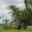
Label: willow_tree